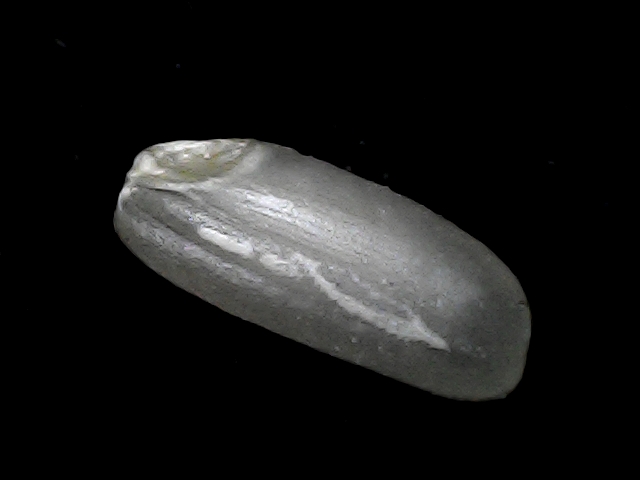
Rice variety: BD49